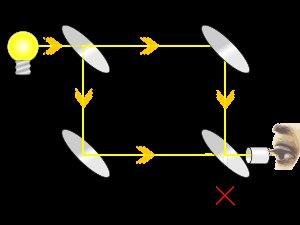
L'interféromètre de Mach-Zehnder est un interféromètre optique créé en 1891 et 1892 par Ludwig Mach - fils d'Ernst Mach - et Ludwig Zehnder, dont le principe est très proche de celui de l'interféromètre de Michelson. Il est constitué de deux miroirs et de deux miroirs semi-réfléchissants. Comme le montre le schéma ci-contre, un faisceau de lumière cohérente est divisé en deux, puis ces deux faisceaux sont alors recombinés à l'aide d'un miroir semi-réfléchissant. Ils vont donc pouvoir interférer entre eux. La figure d'interférences ainsi obtenue permet de réaliser des mesures très précises sur la source de lumière et sur tout échantillon transparent placé sur le trajet d'un des deux faisceaux. On peut par exemple mesurer un défaut de parallélisme des faces d'une lame de verre, ou encore un défaut de planéité ou de sphéricité.